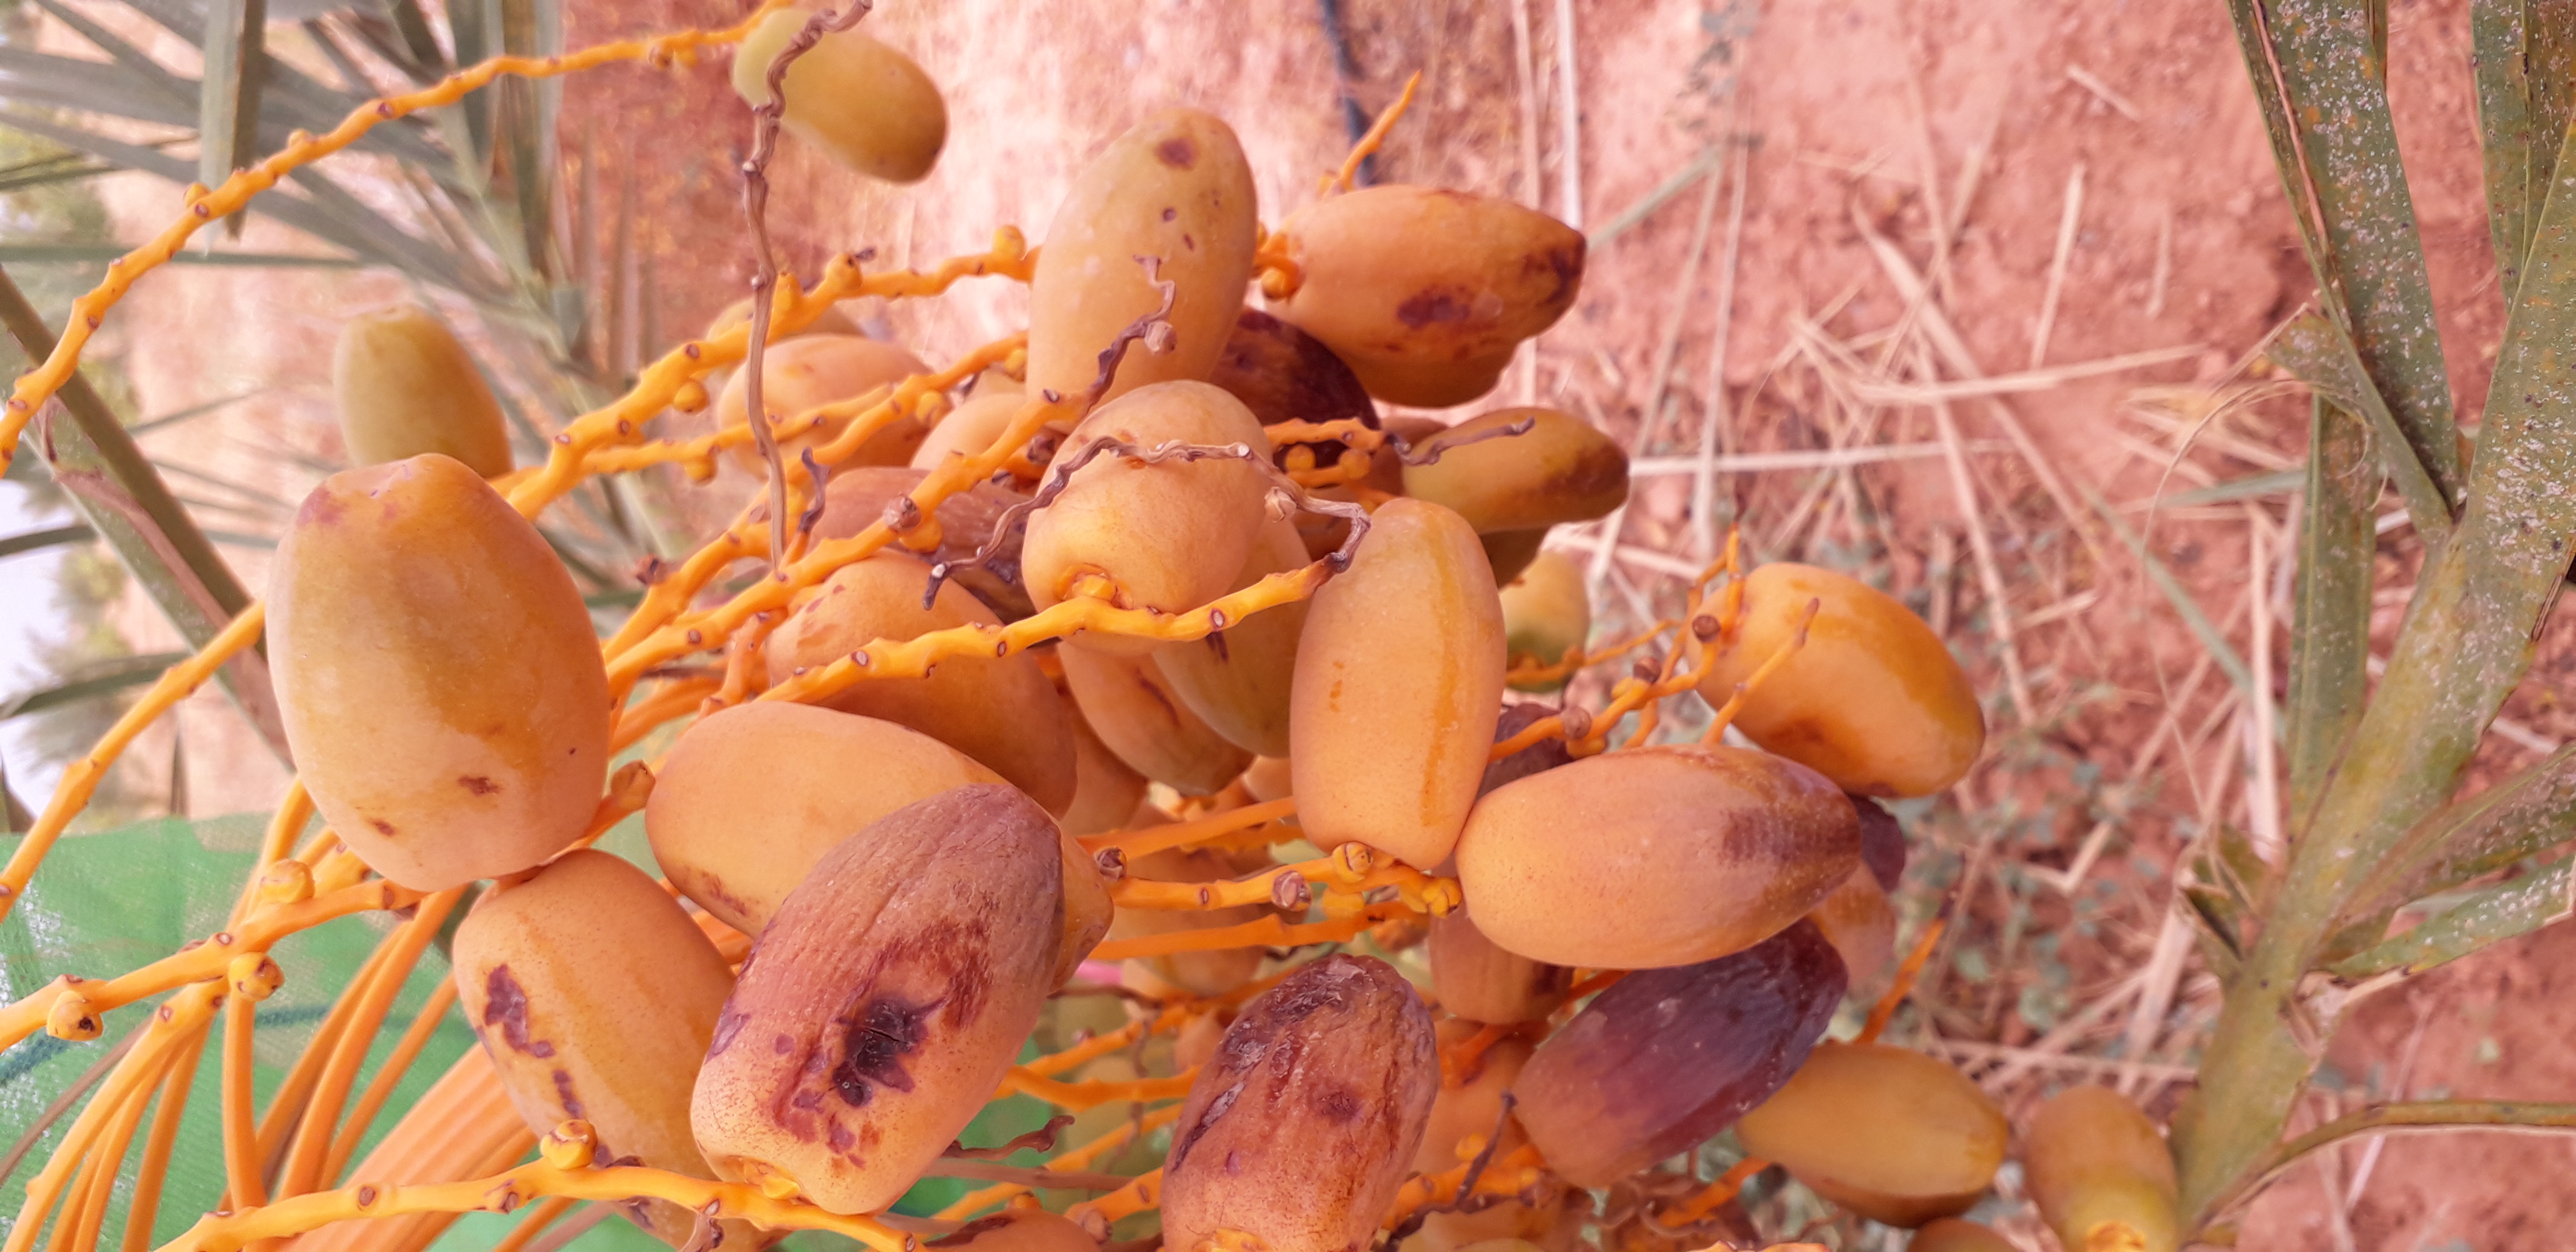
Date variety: Boumajhoul